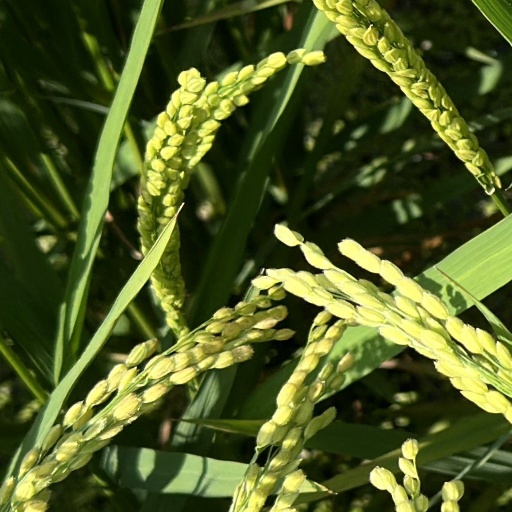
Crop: rice